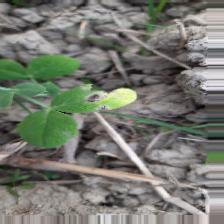
Label: Ascochyta blight